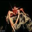
Label: lobster